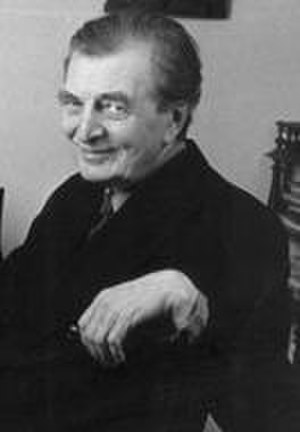
Aleksandr Tjerepnin
Aleksandr Nikolajevitj Tjerepnin var en russisk komponist og pianist.